Jeff Austin (musician)

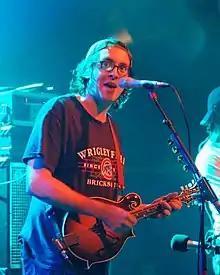
Austin performing at the 2007 High Sierra Music Festival

Jeff Austin (April 25, 1974 – June 24, 2019) was an American mandolinist and singer best known for being a founding member of the Yonder Mountain String Band.